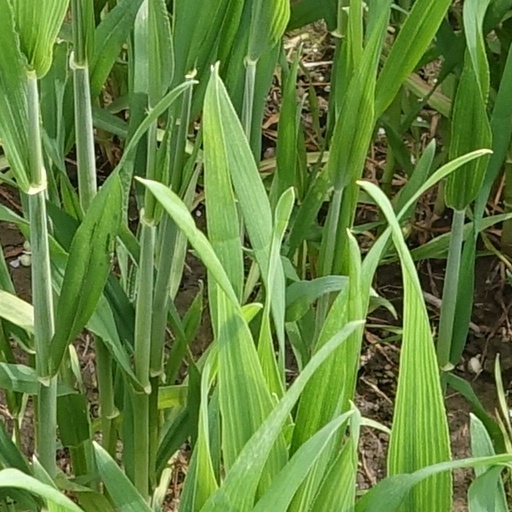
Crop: wheat